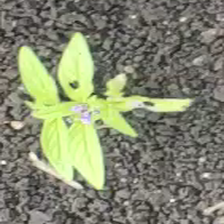
Weed species: Lamber_Quarter_plant(Chenopodium )